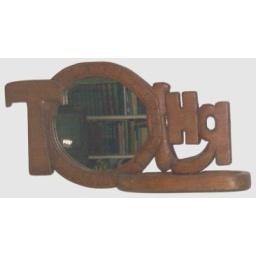
Pine-framed mirror in the shape of the name &amp;quot;Tanya&amp;quot; in Russian with the small shelf to put on earings (1984)